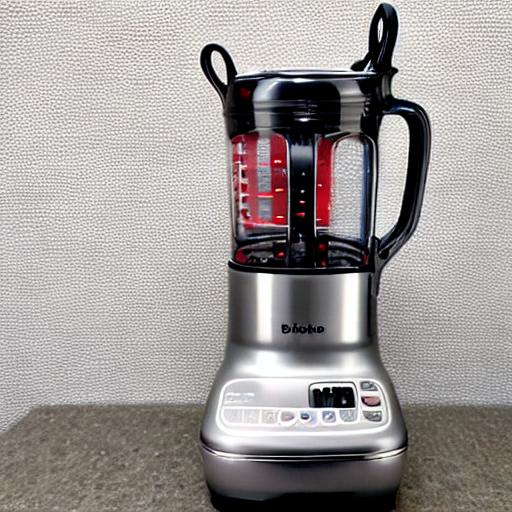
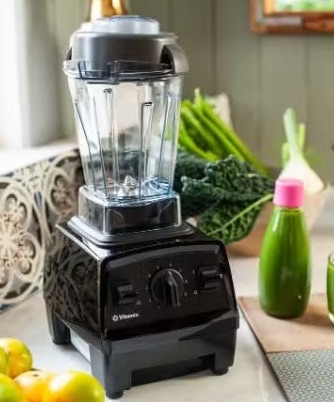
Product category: items_blender
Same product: no